William Cowie (merchant)

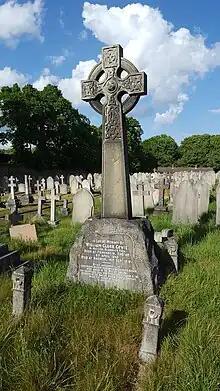
Memorial to William Clark Cowie, in Charlton cemetery.

Toward the end of his life, Cowie suffered from heart disease. In July 1910, he travelled to Germany to undergo surgery. After his condition worsened, Cowie died on 14 September 1910 in Bad Nauheim. His body was returned to England and he was buried on 23 September in Charlton cemetery, near to his home, Mayfield, in Blackheath Park, Blackheath. His gravestone reads: